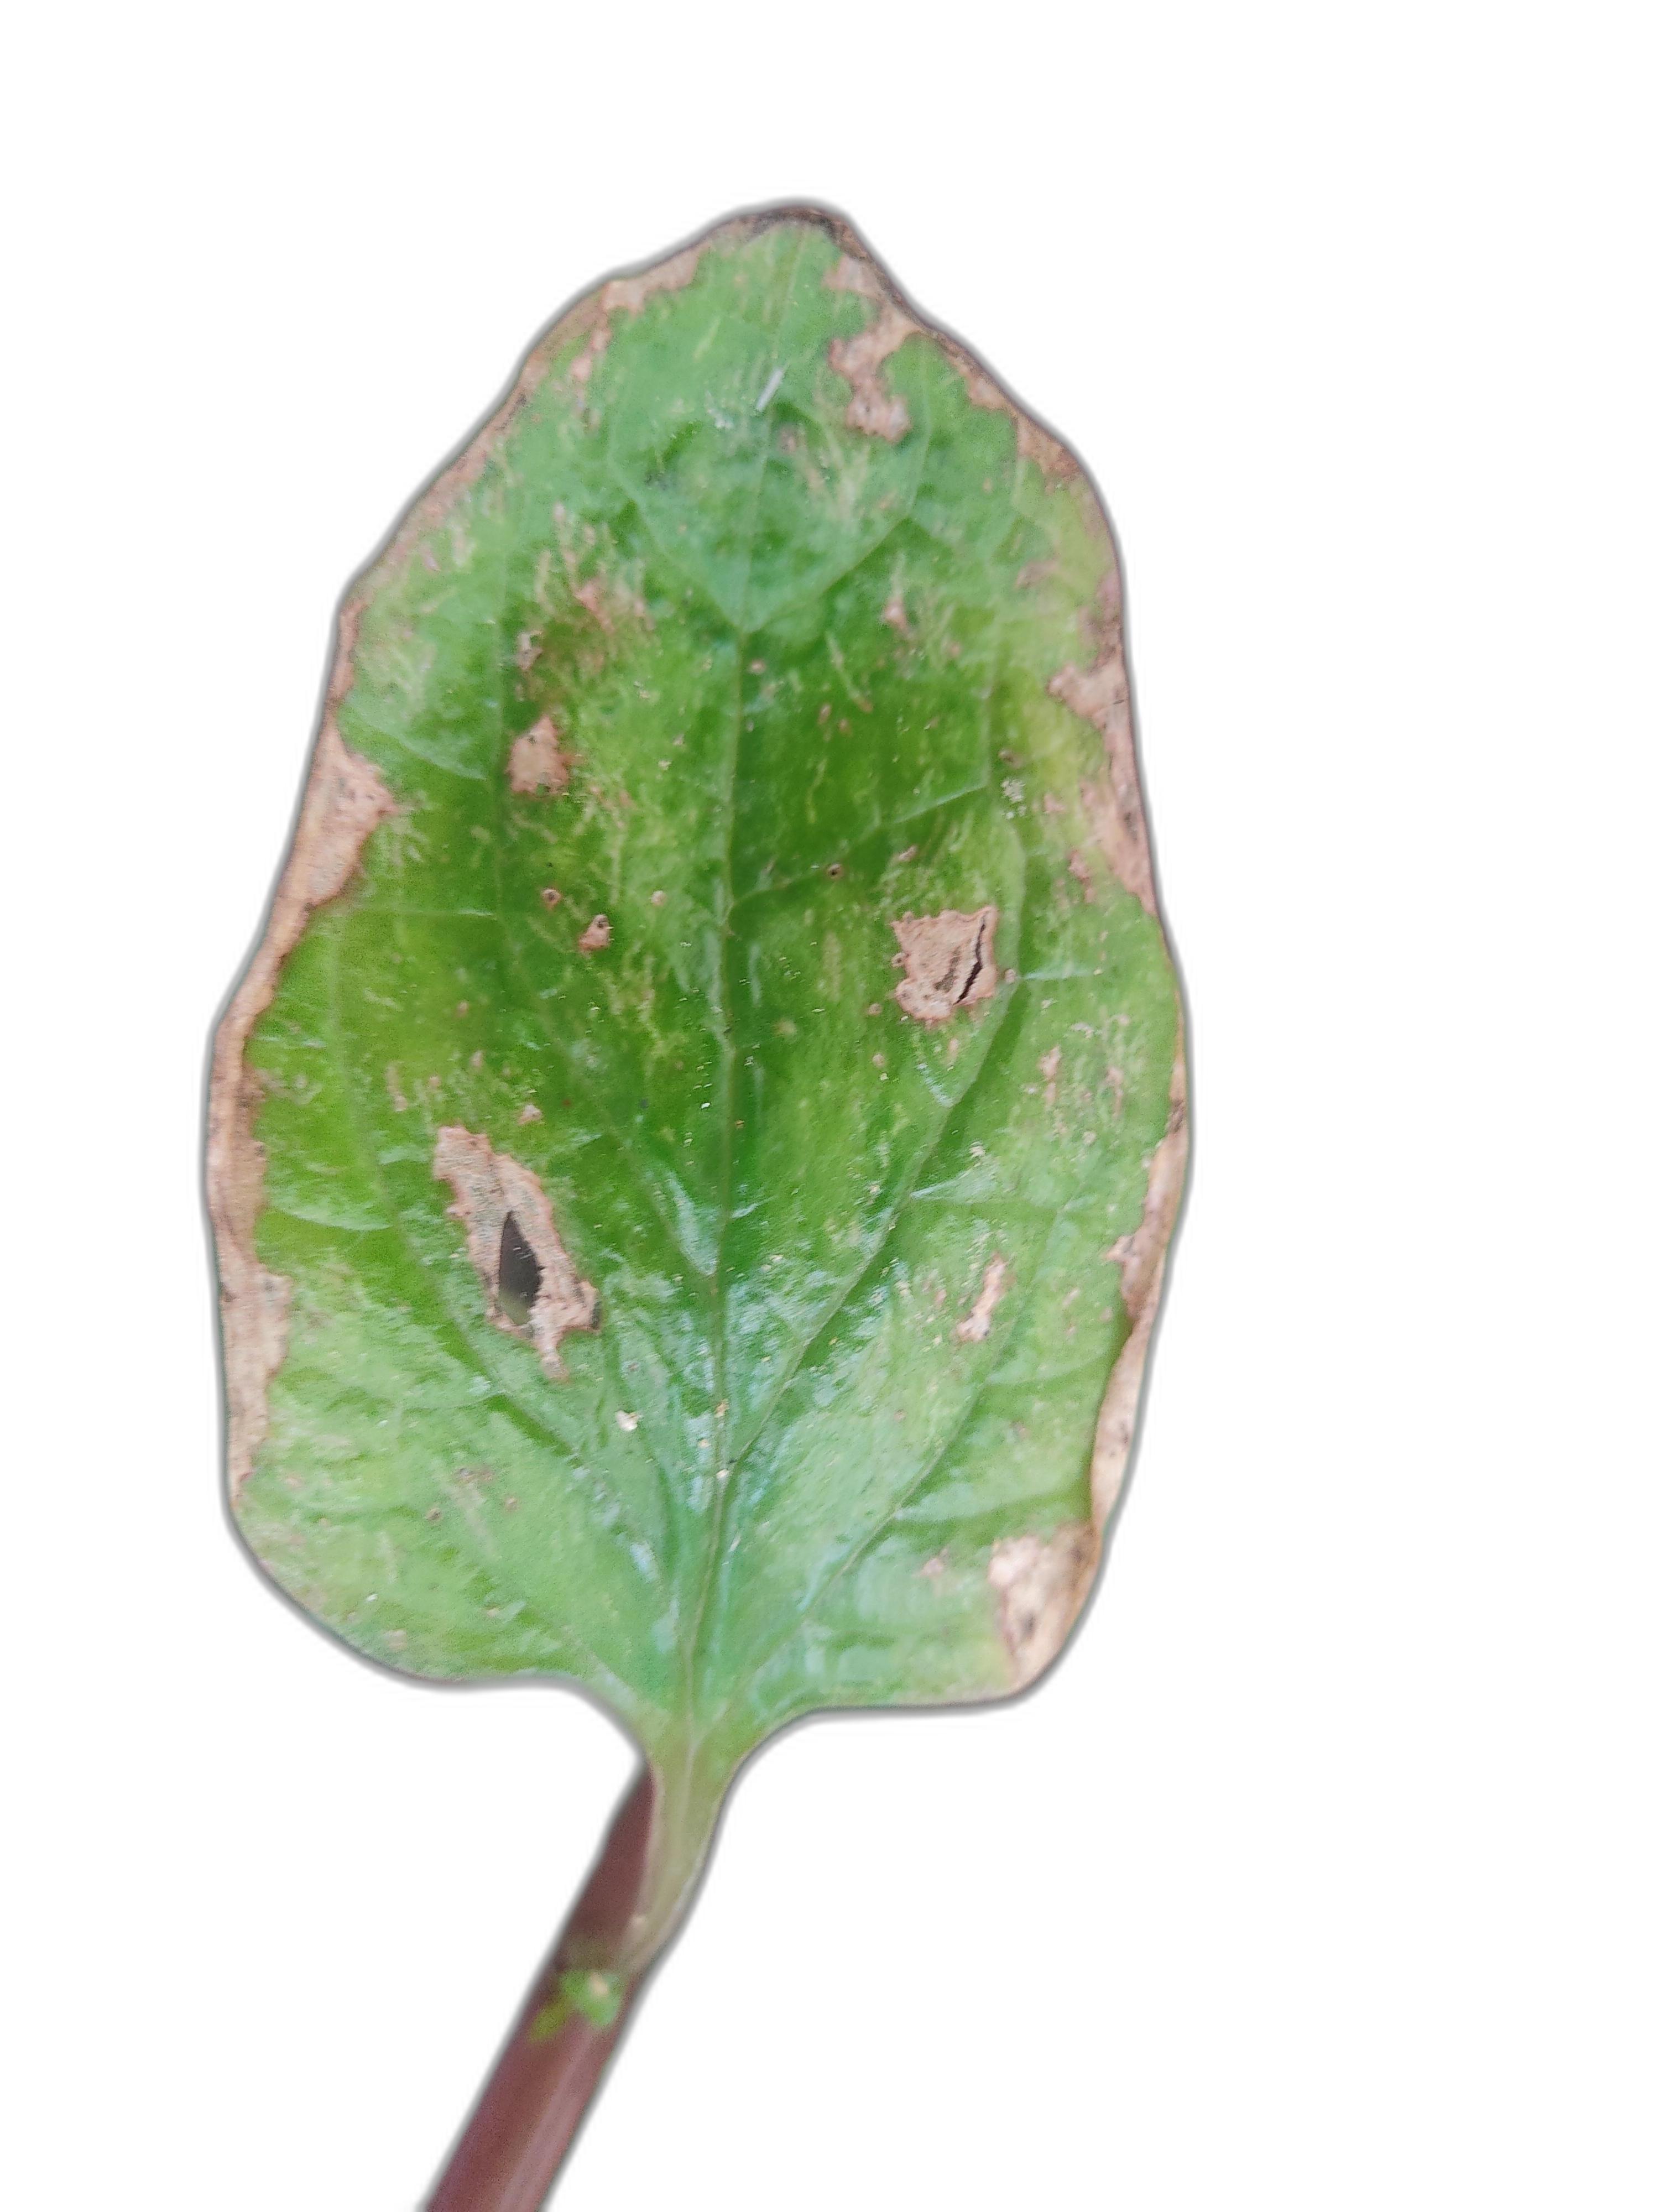
Label: Anthracnose